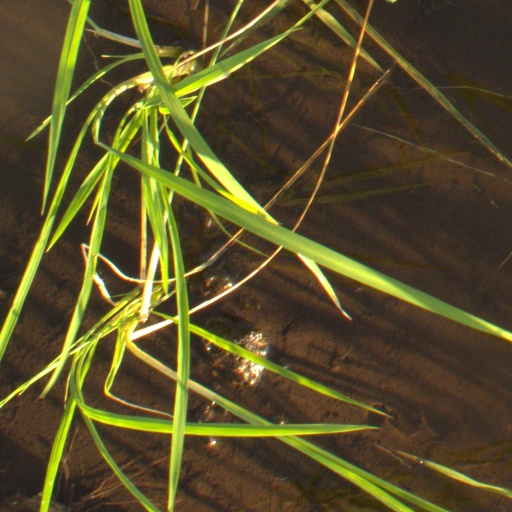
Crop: rice